Theodore Caldwell Janeway

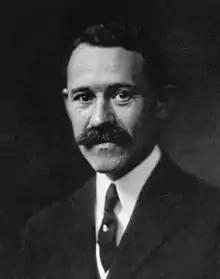

Theodore Caldwell Janeway (November 2, 1872 – December 27, 1917) was the first full-time professor of medicine at the Johns Hopkins University School of Medicine, recruited in 1914.